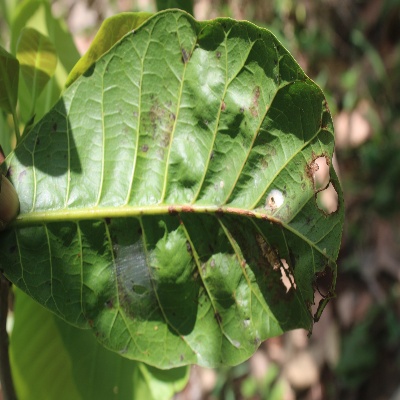
Crop: Cashew
Condition: anthracnose